Wojciech Cezary Jagielski

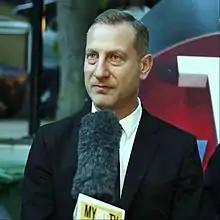
Wojciech Jagielski

In 1992 he got a degree in the Faculty of Medicine at the Medical University of Warsaw.